Americas Society

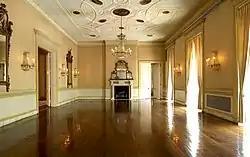
Salon Simón Bolivar

The Americas Society Building is listed in the National Register of Historic Places. The building was previously the Percy Rivington Pyne House before serving as the Soviet Mission to the United Nations until its current usage.